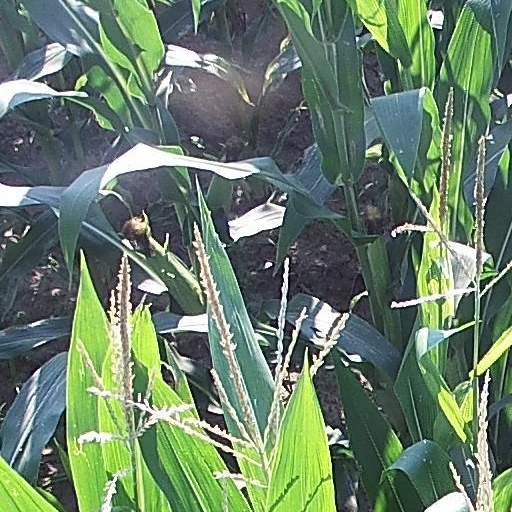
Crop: maize; corn